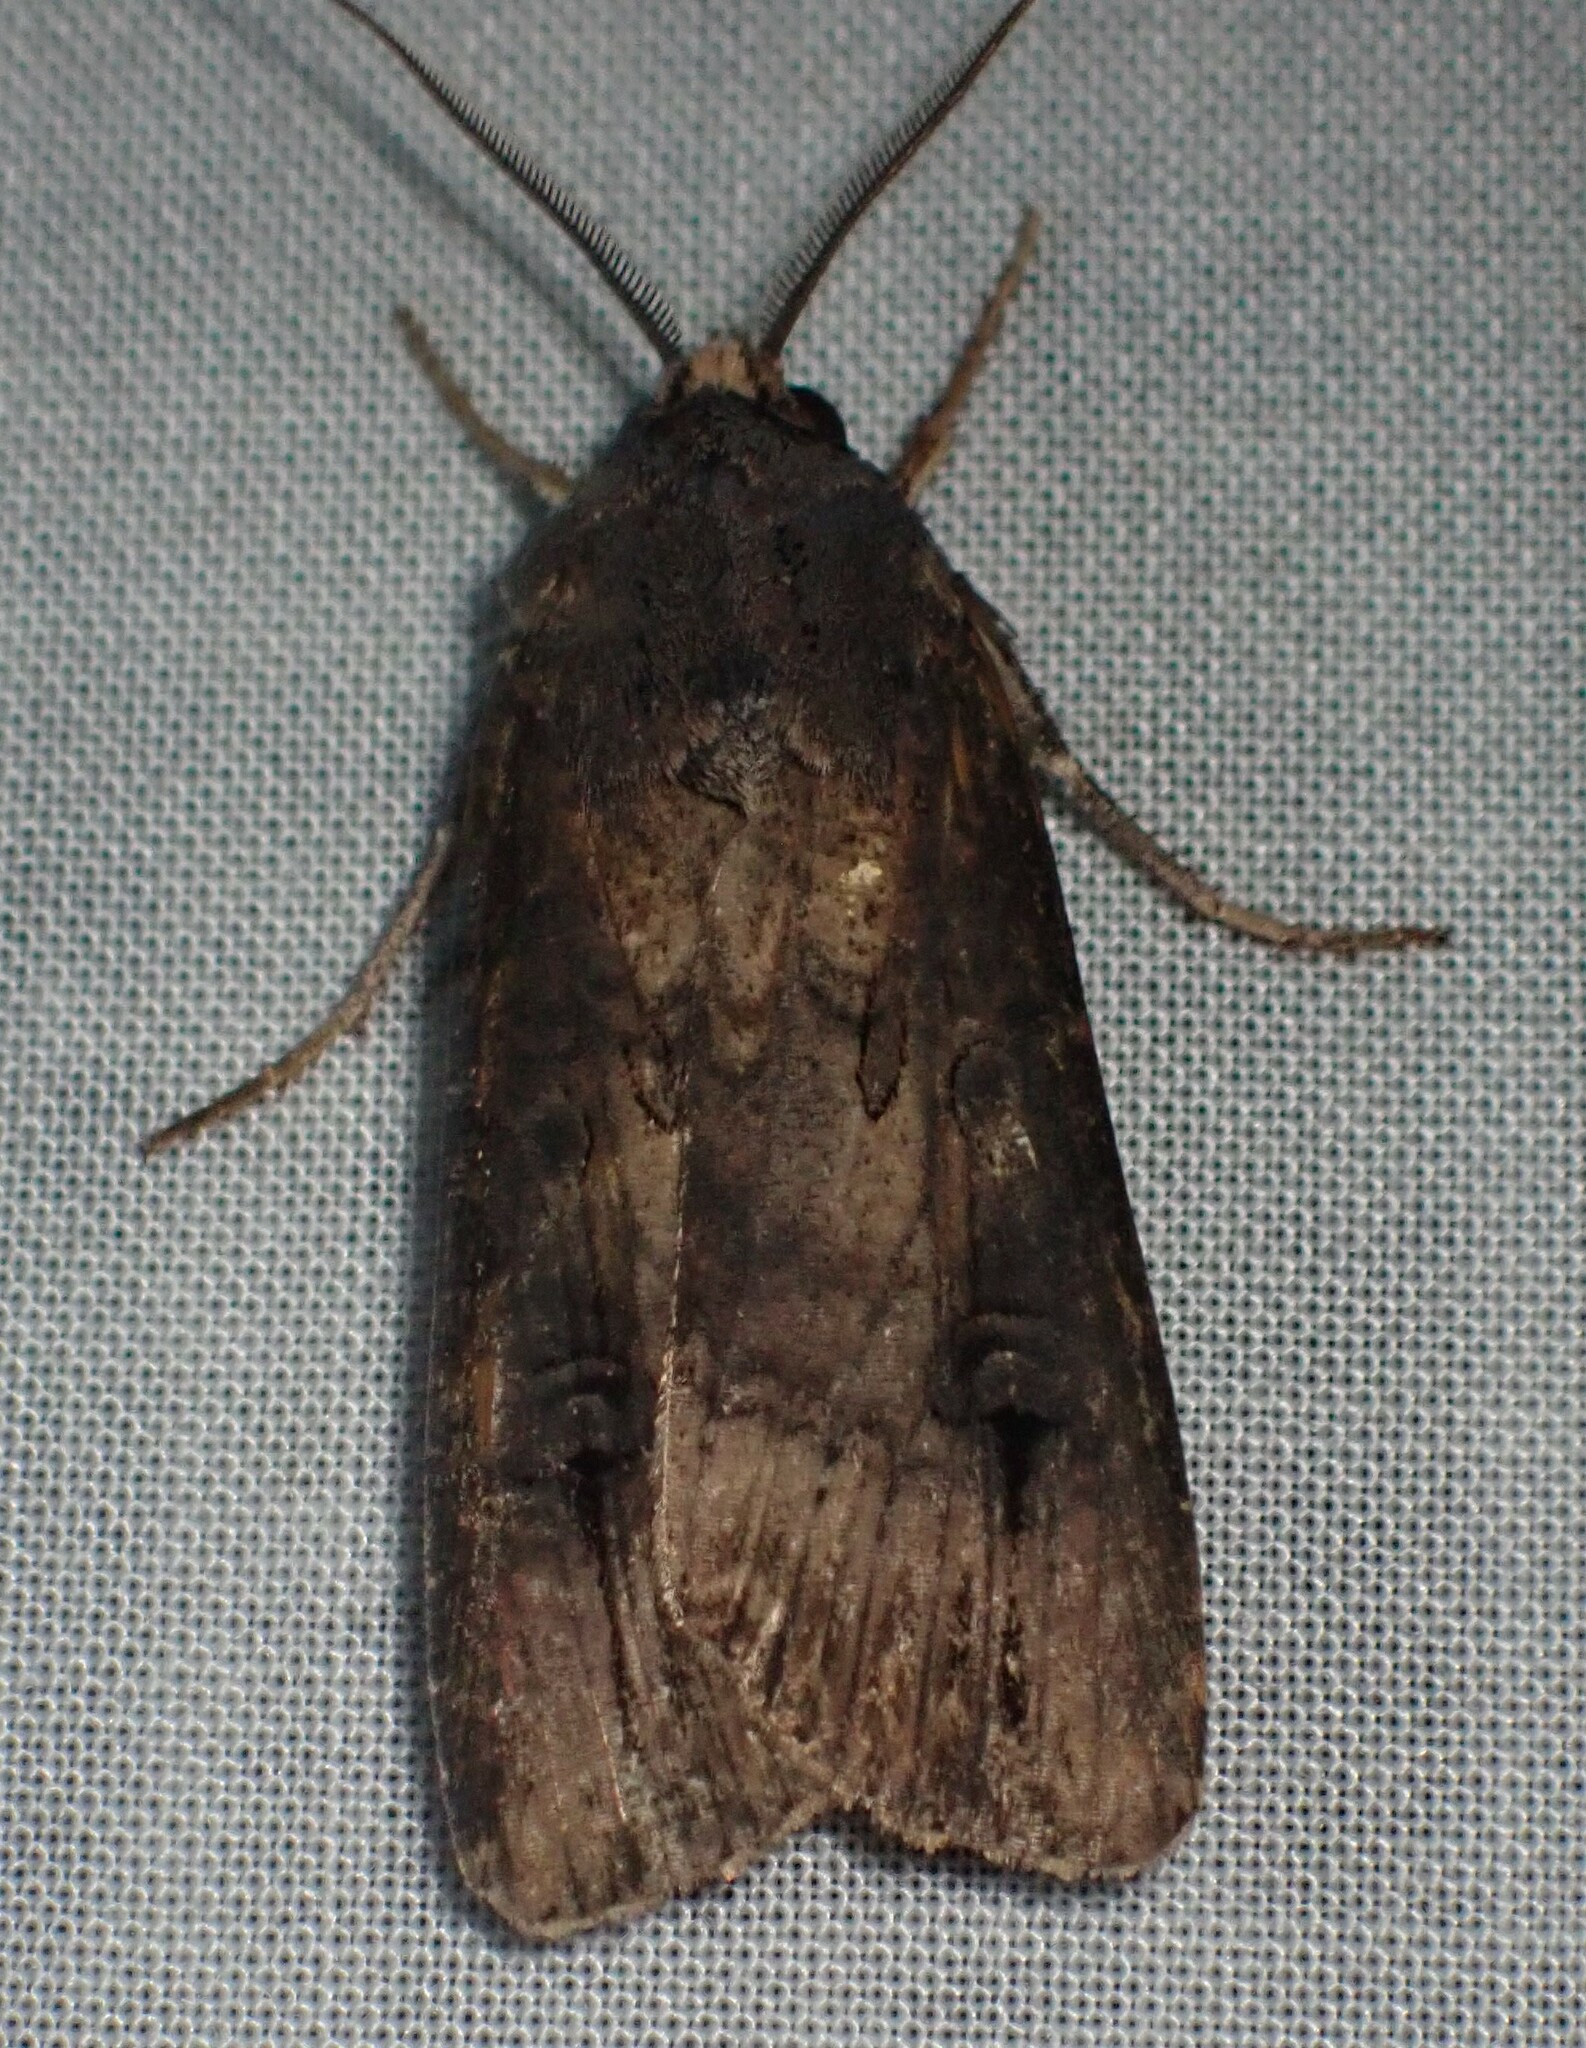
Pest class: cutworms